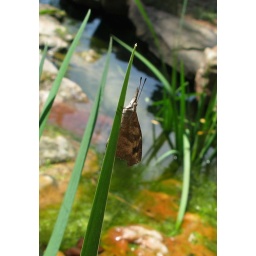
I was hoping to get the water, particularly the blue part, behind the butterfly and in this shot, came pretty close.